Adam Lindsay Gordon

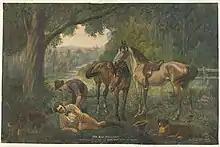
An early 20th-century postcard based on "The Sick Stockrider" shows Gordon as the poem's dying speaker.

Gordon's works have inspired numerous works in other artistic mediums. The Australian impressionists of the 1880s and 1890s were said to fuel the "Gordon craze", titling a number of their landscapes after lines from Gordon, including "The Dawn Faintly Dappled" (Charles Conder), "Above Us the Great Grave Sky" (Arthur Streeton) and "Whisperings in Wattle Boughs" (Frederick McCubbin). In 1886, inspired by a paper titled "The Open Air Elements in Gordon's Poems", members of the Melbourne bohemian artists' society the Buonarotti Club illustrated studies of his poetry.